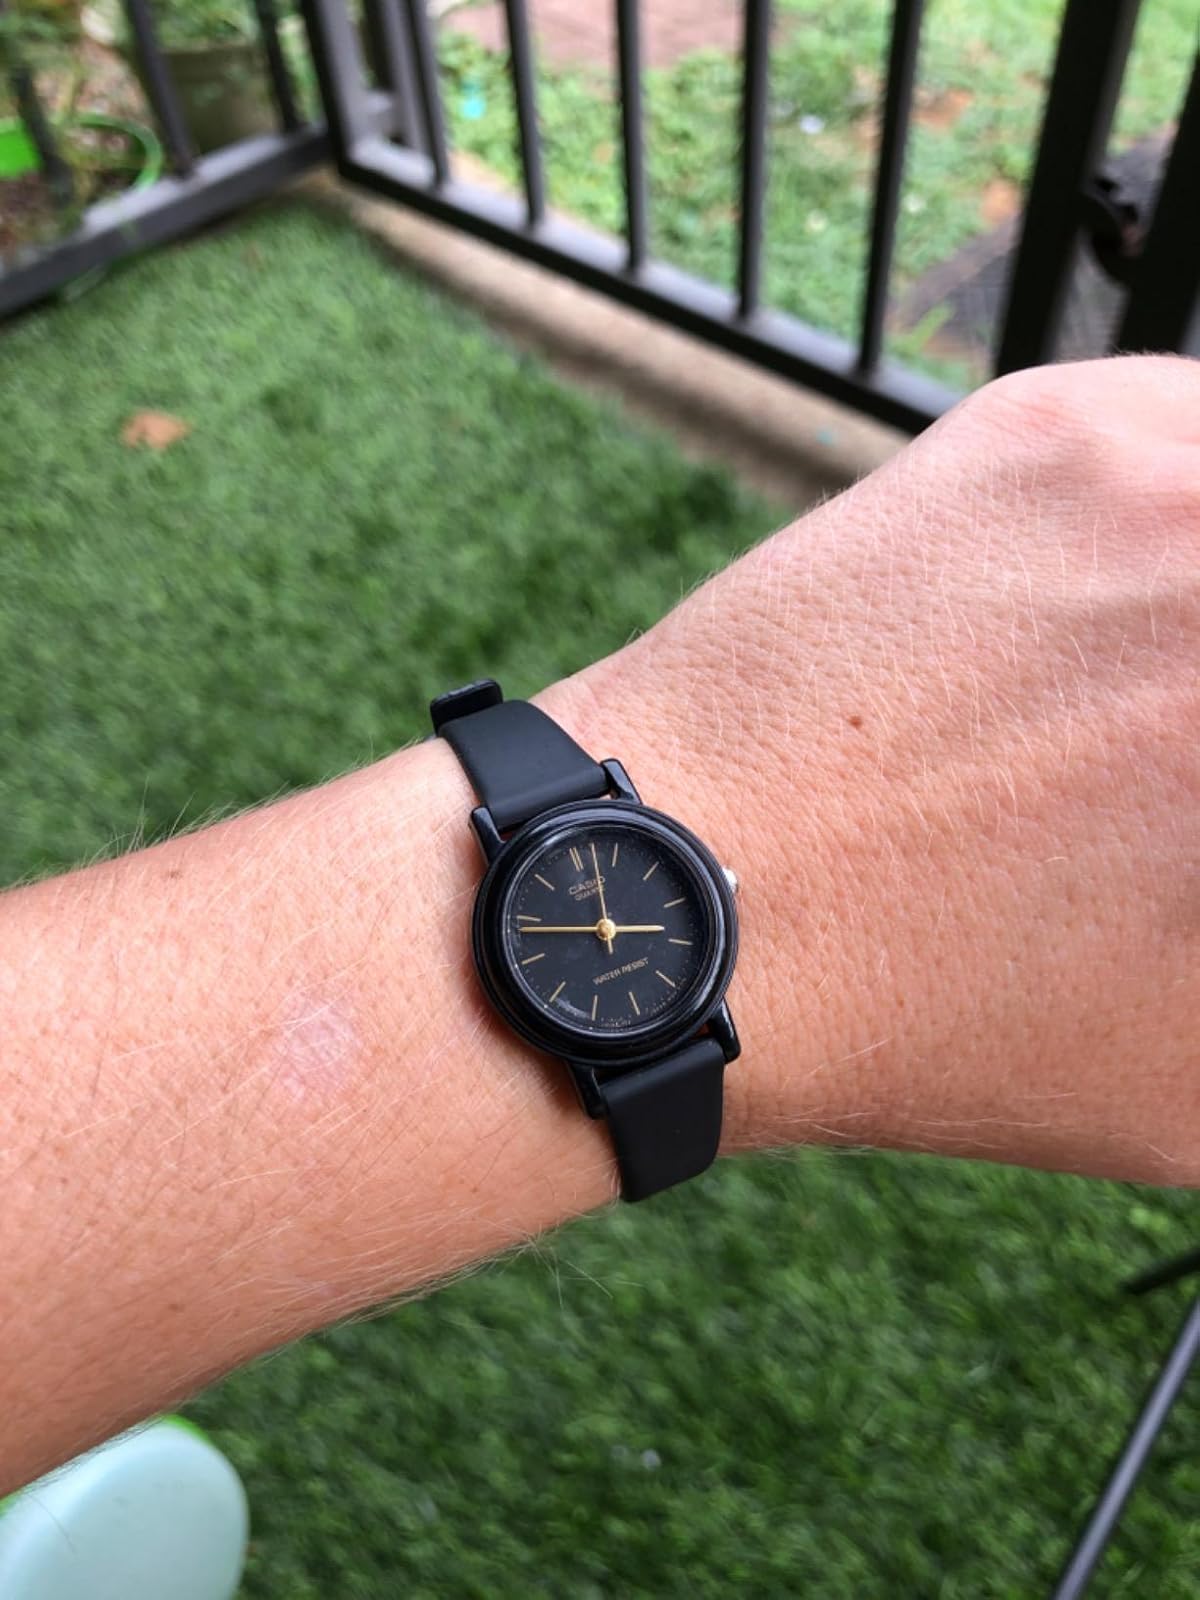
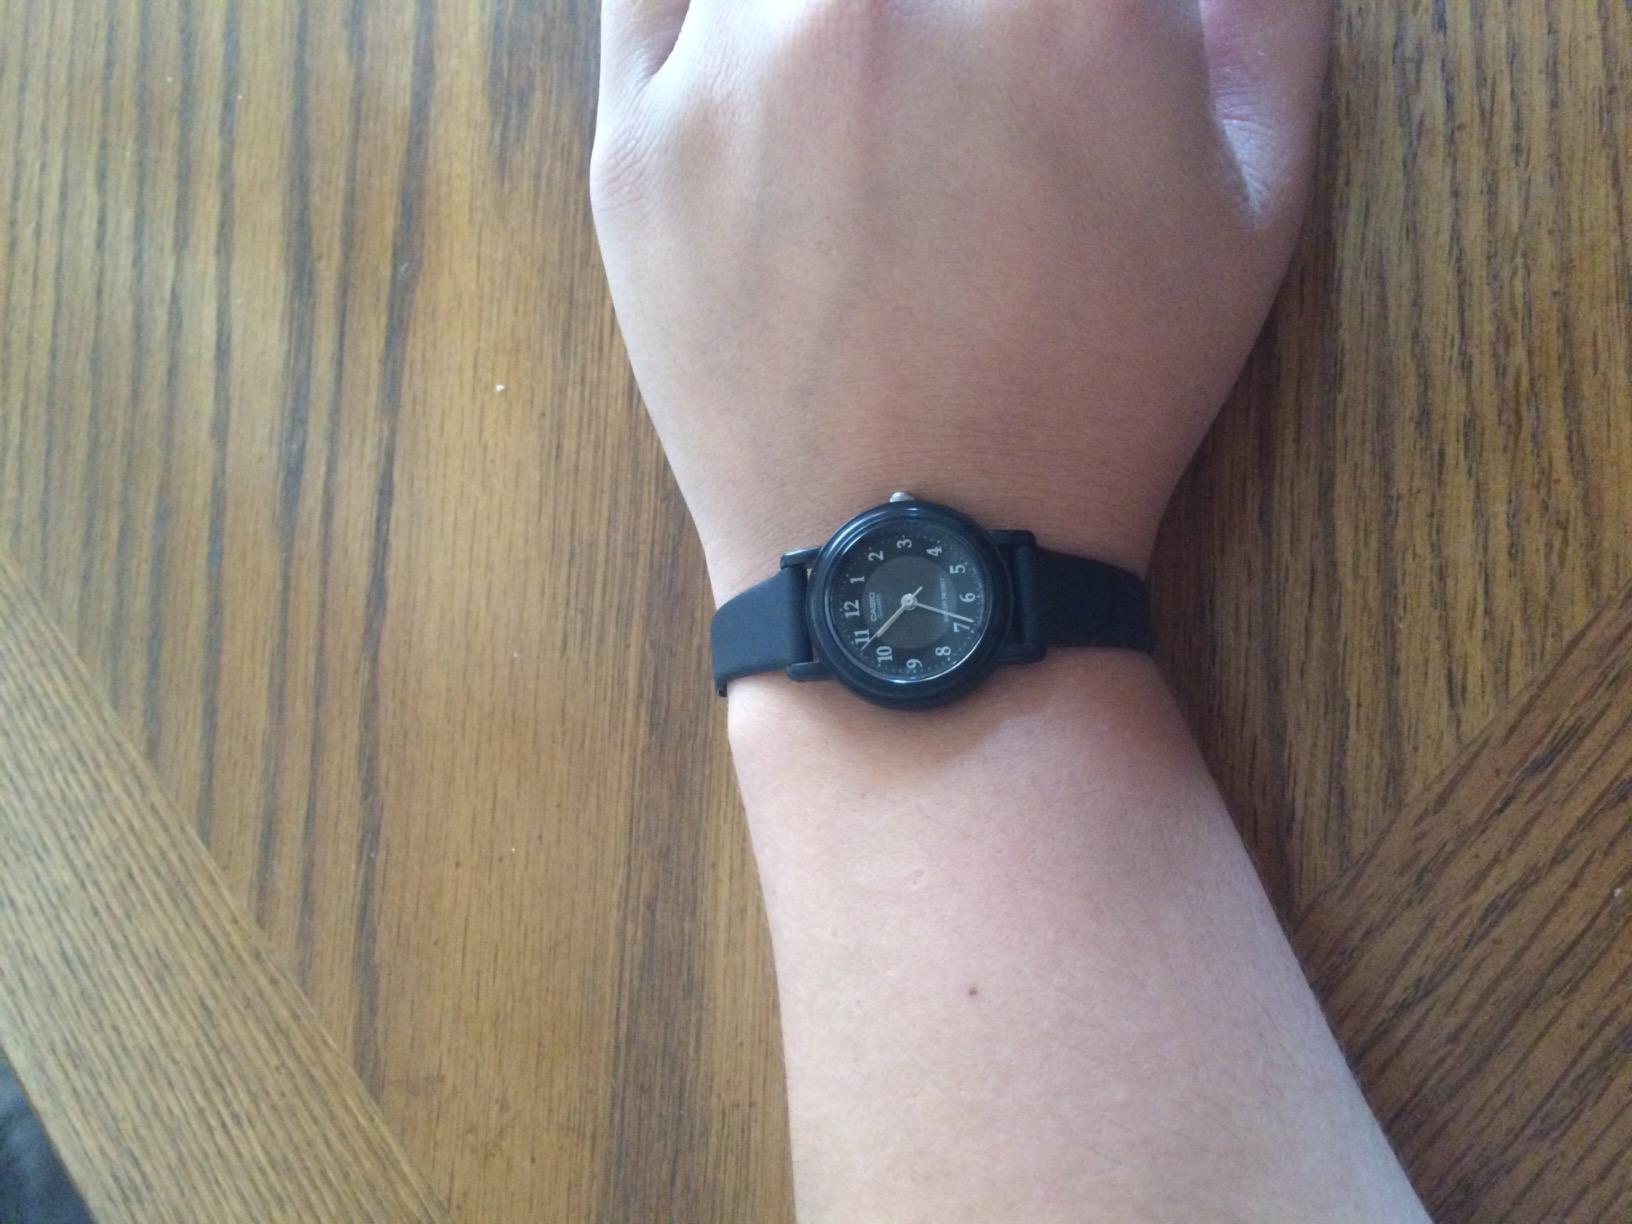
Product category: accessories_watch
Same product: no